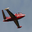
Label: airplane